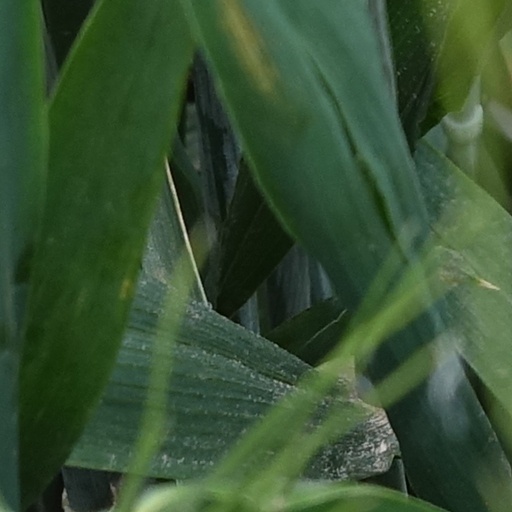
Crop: wheat